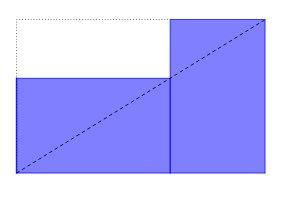
Le nombre d'or est une proportion, définie initialement en géométrie comme l'unique rapport a/b entre deux longueurs a et b telles que le rapport de la somme a + b des deux longueurs sur la plus grande soit égal à celui de la plus grande sur la plus petite c'est-à-dire lorsque :